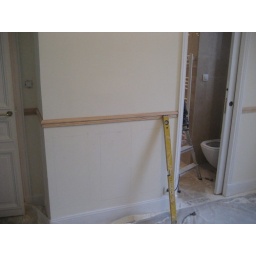
We decided at the last minute to add some chair rail moulding and wainscoating in the BR to dress it up.